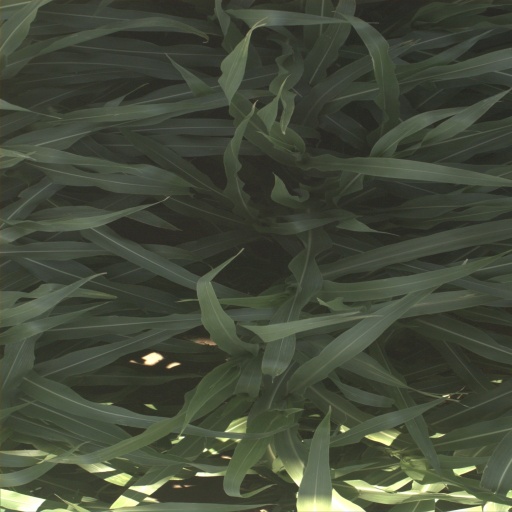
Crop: sorghum